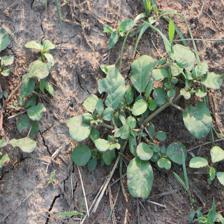
Label: BroadLeafWeed